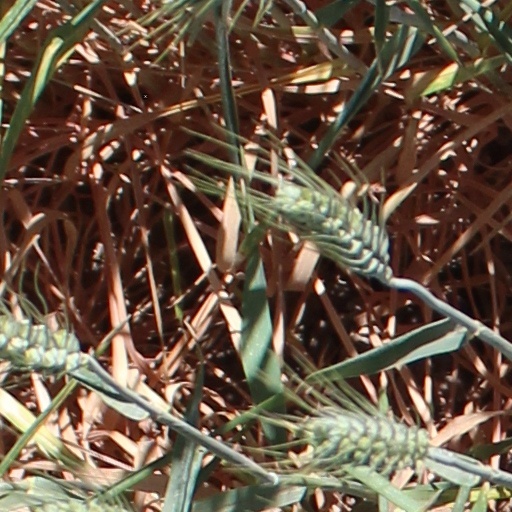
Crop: wheat